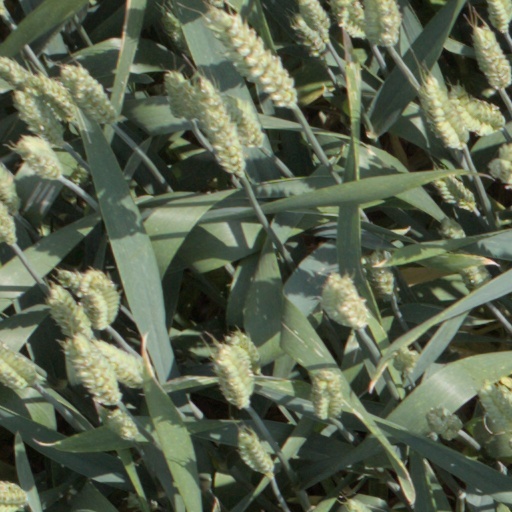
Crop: wheat